Bálint Vécsei

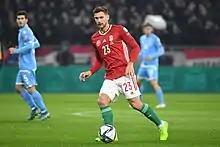
Vécsei with Hungary in 2021

Bálint Máté Vécsei (born 13 July 1993) is a Hungarian professional footballer who plays as a midfielder for Hungarian club Paksi SE.